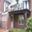
Label: house